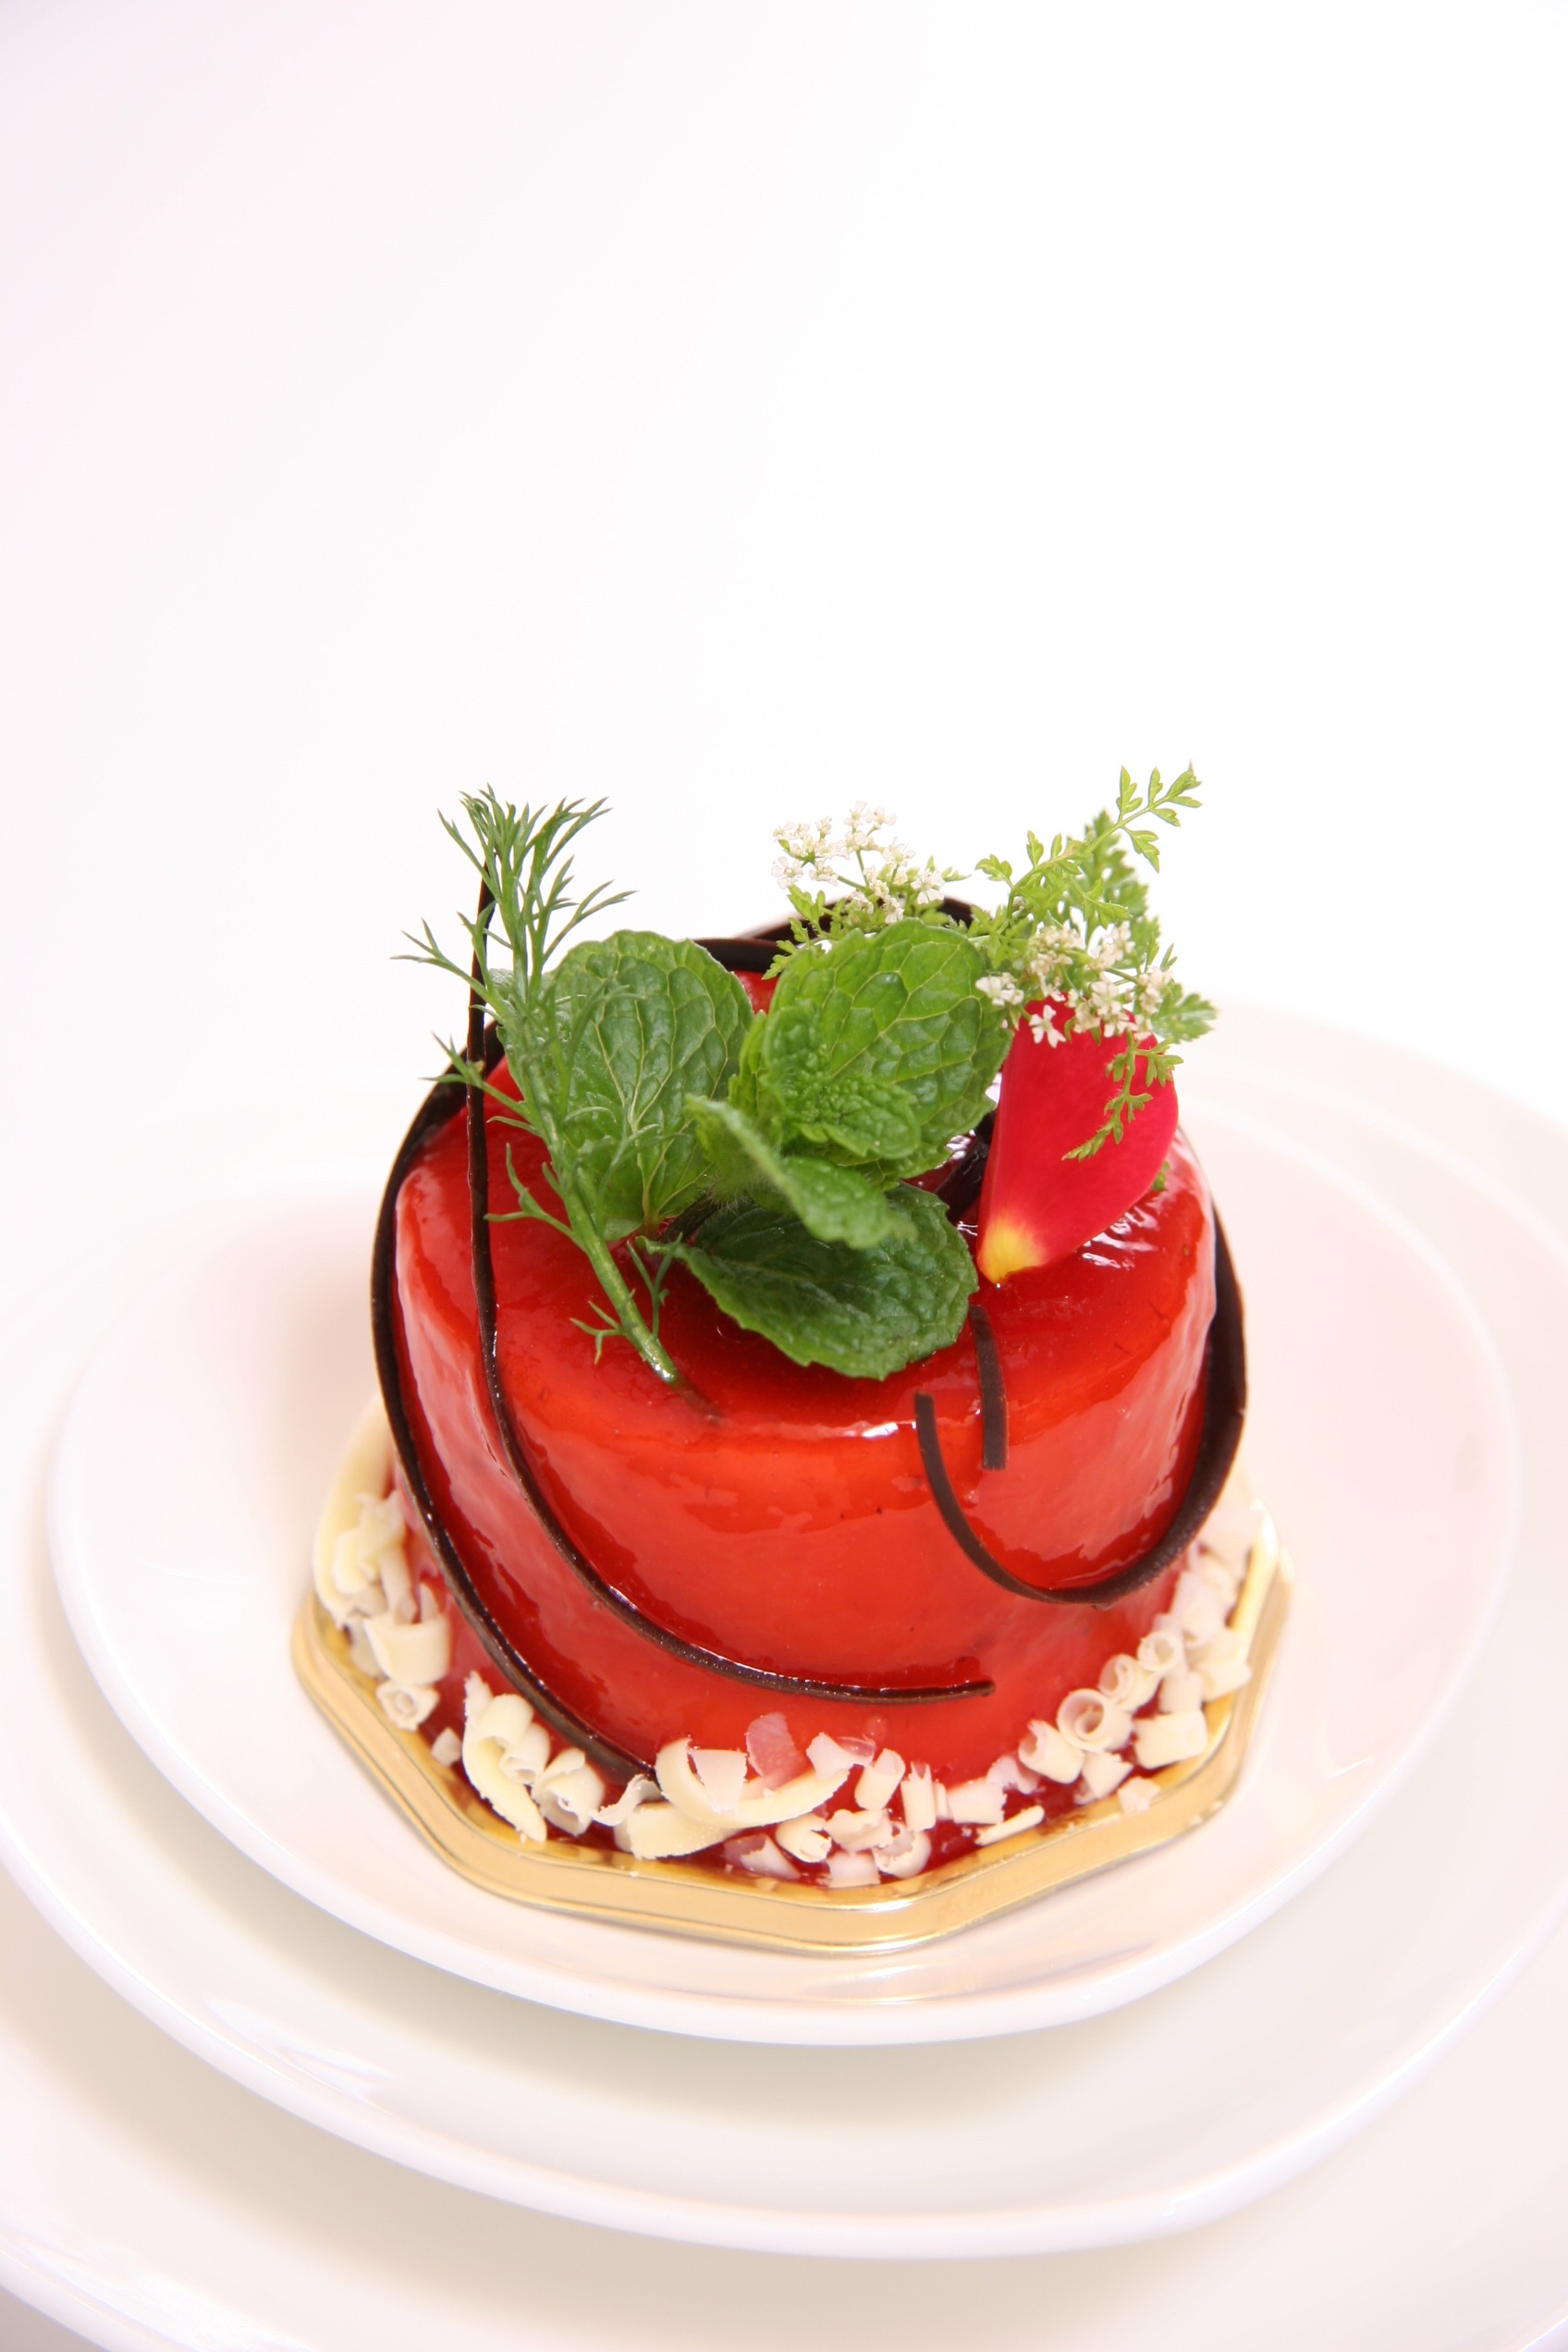
raspberry, fruit, berry, sweet, rose, dish, meal, food, produce, breakfast, chocolate, dessert, delicious, cake, strawberry, flowers, chocolate cake, strawberries, suites, torte, pavlova